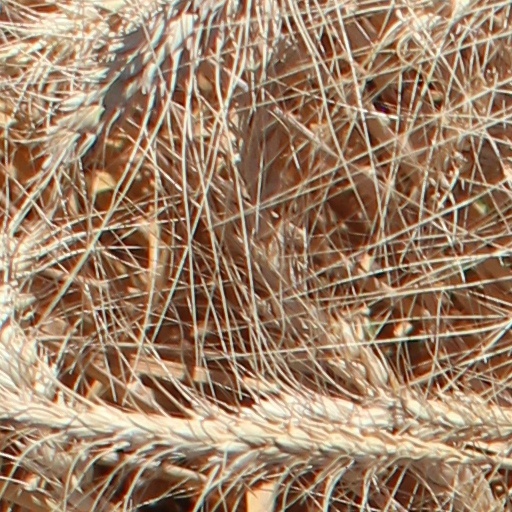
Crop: wheat